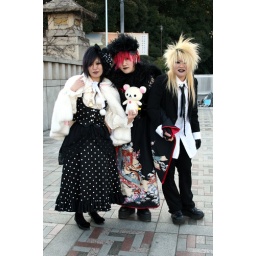
Cosplayers in Harajuku, in their usual hangout on the bridge between the train station and Yoyogi park.